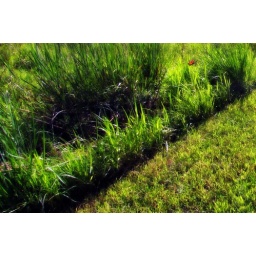
orange confittie in a sea of green